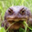
Label: frog